Misha Brusilovsky

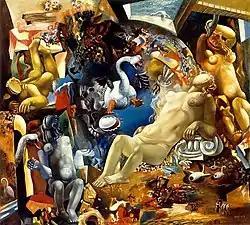
""Leda and the Swan"". Canvas, oil. 89х99. 1967.

Brusilovsky spent one year in the boarding school for gifted children. In 1945, he got a place in the Kiev Shevchenko State Art School, which was situated at the time in the building of the Kiev Art Institute. In 1952, he graduated from the art school and applied to the Kiev Art Institute, but he did not get a place because admissions were strictly regulated according to ethnicity.